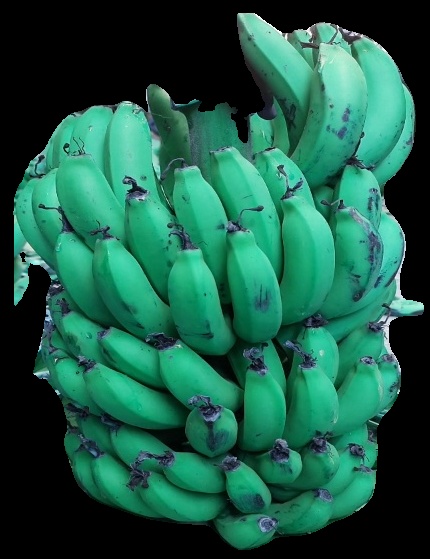
Variety: pachbale
Grade: grade2